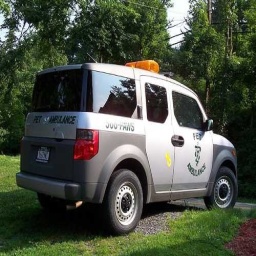
Label: ambulance